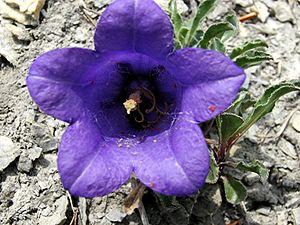
La Campanule des Alpes est une petite plante herbacée vivace de 3 à 10 cm, de la famille des Campanulacées. Elle pousse dans les pelouses caillouteuses, les éboulis, entre les rochers, dans les Alpes occidentales.